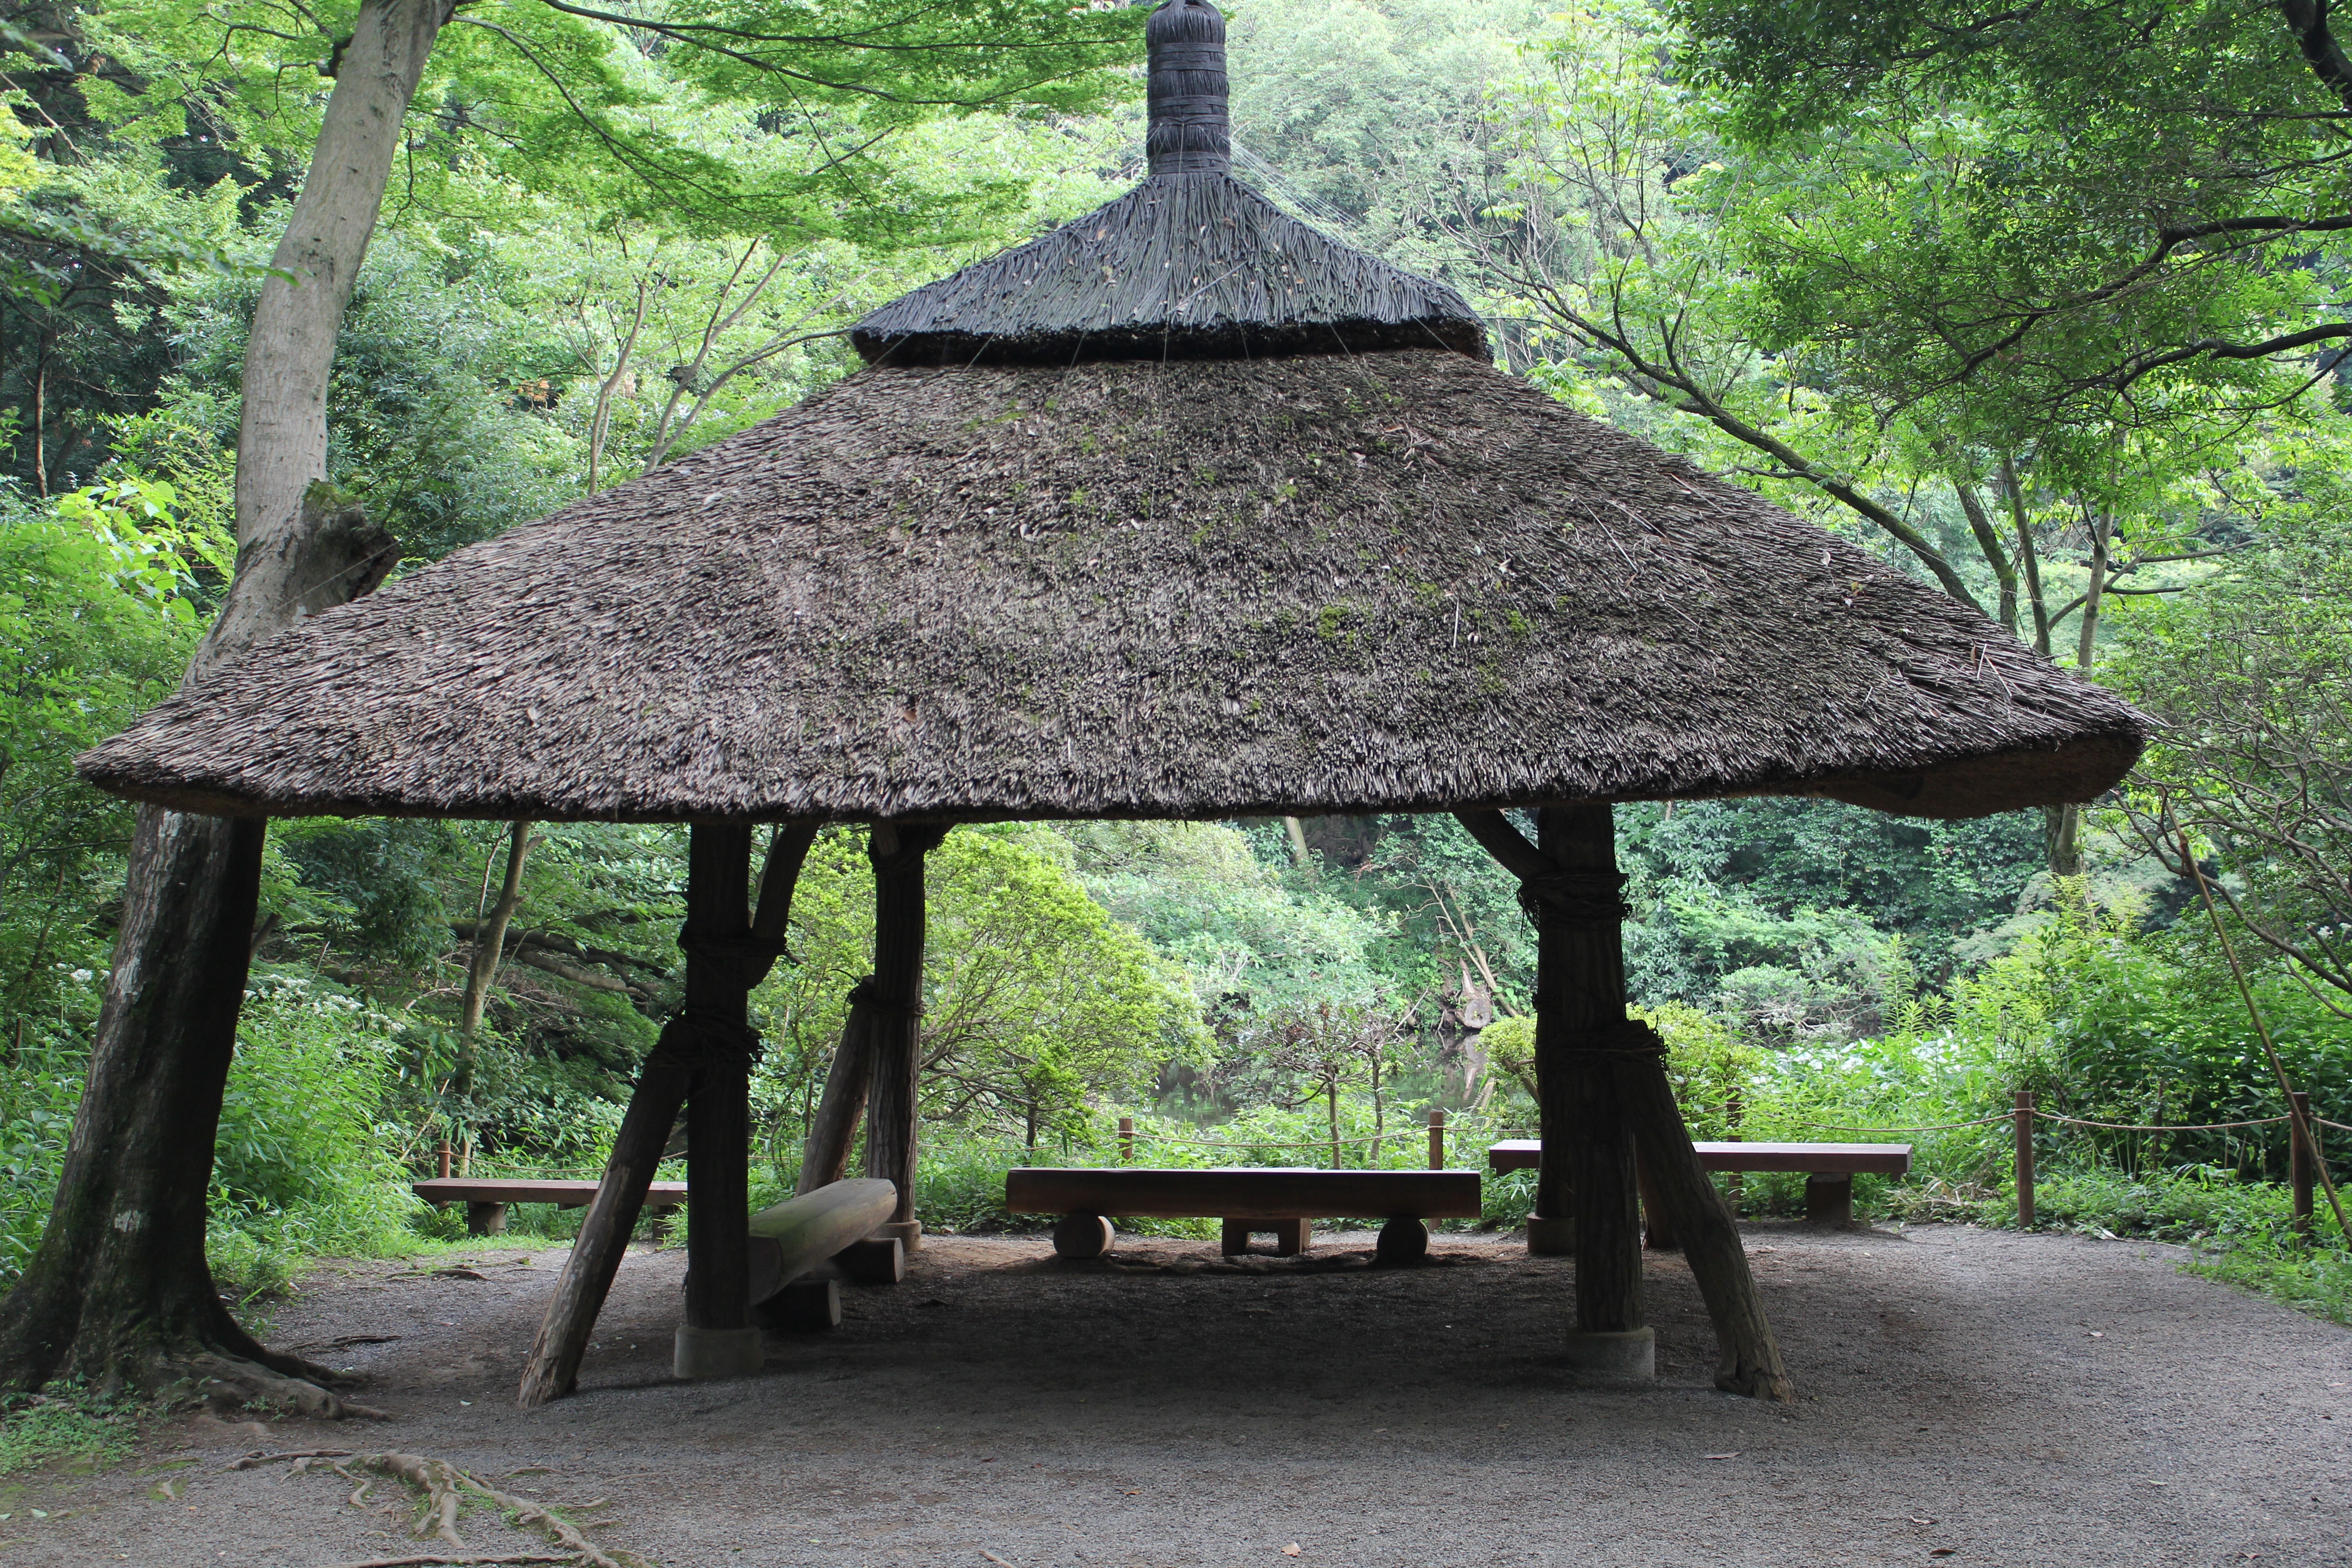
house, hut, green, jungle, calm, gazebo, garden, trees, shrine, quiet, outdoor structure